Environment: real
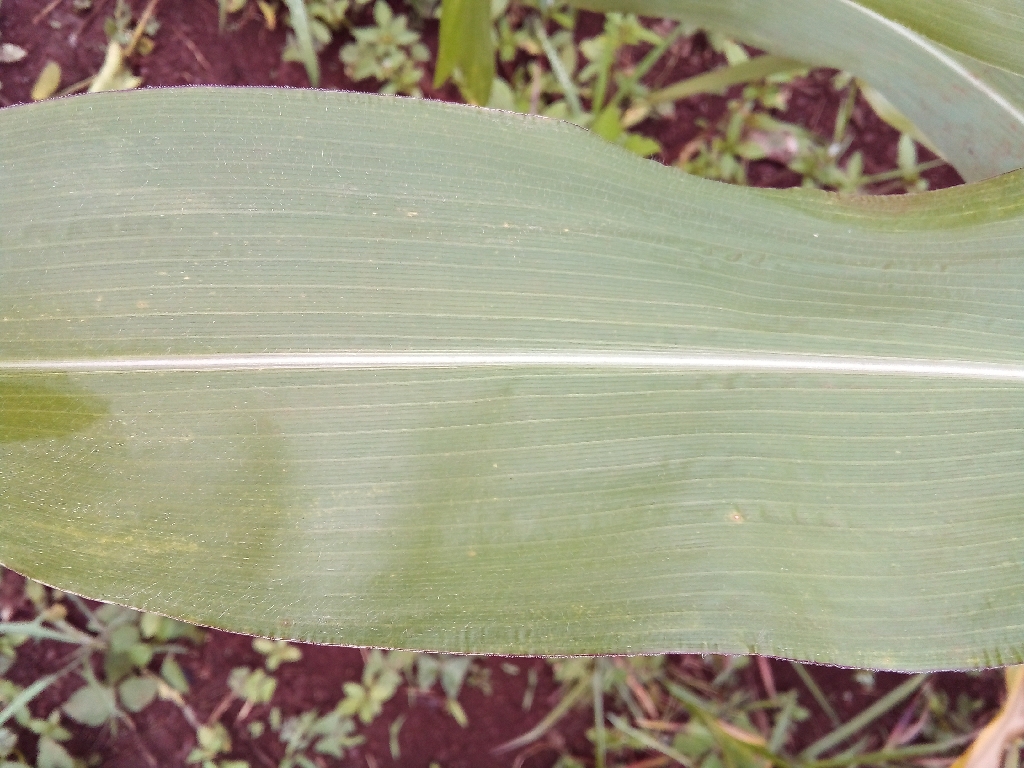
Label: healthy